Sally Hogshead

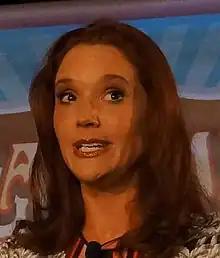
Sally Hogshead, in 2013

Sally Hogshead is a New York Times bestselling author, National Speakers Association Hall of Fame speaker, chief executive officer of How to Fascinate (Fascinate, Inc) and a former advertising executive.